Zelle Abbey

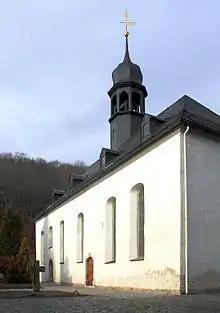
Abbey church (south side)

Zelle Abbey is a former Augustinian monastery of canons regular in the village of Zelle in the borough of Aue in the German federal state of Saxony. It served as a Lutheran church from 1879 to 1914.